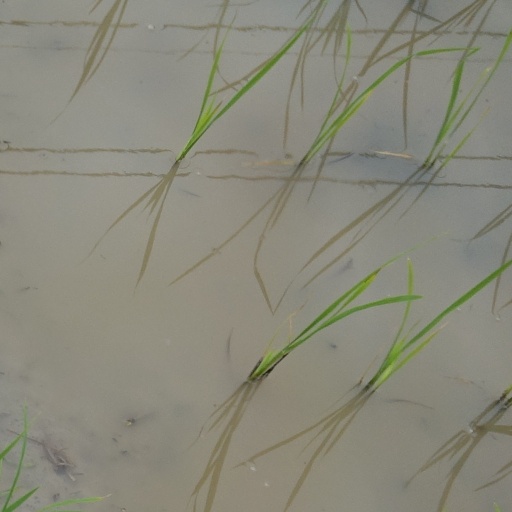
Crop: rice